Atlantic slave trade

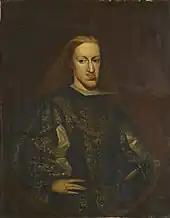
Charles II of Spain

In 1778, Thomas Kitchin estimated that Europeans were bringing an estimated 52,000 slaves to the Caribbean yearly, with the French bringing the most Africans to the French West Indies (13,000 out of the yearly estimate). The Atlantic slave trade peaked in the last two decades of the 18th century, during and following the Kongo Civil War. Wars among tiny states along the Niger River's Igbo-inhabited region and the accompanying banditry also spiked in this period. Another reason for surplus supply of enslaved people was major warfare conducted by expanding states, such as the kingdom of Dahomey, the Oyo Empire, and the Ashanti Empire.